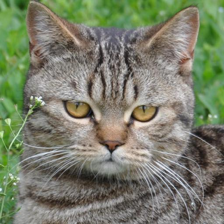
Label: animals